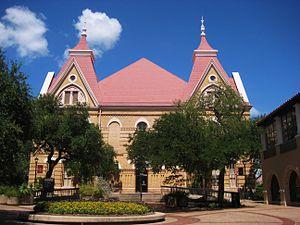
L'université d'État du Texas est une université de recherche publique située à San Marcos au Texas, elle fait partie des 7 établissements publiques du Système des universités d'État du Texas.